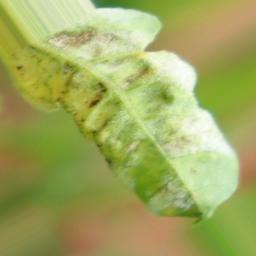
Label: powdery mildew